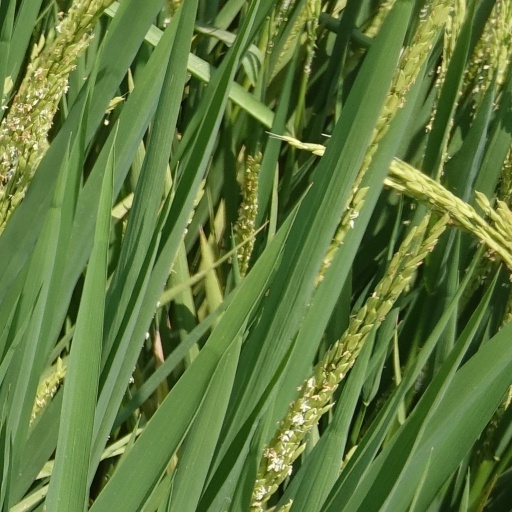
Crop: rice